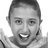
Emotion: happy